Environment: real
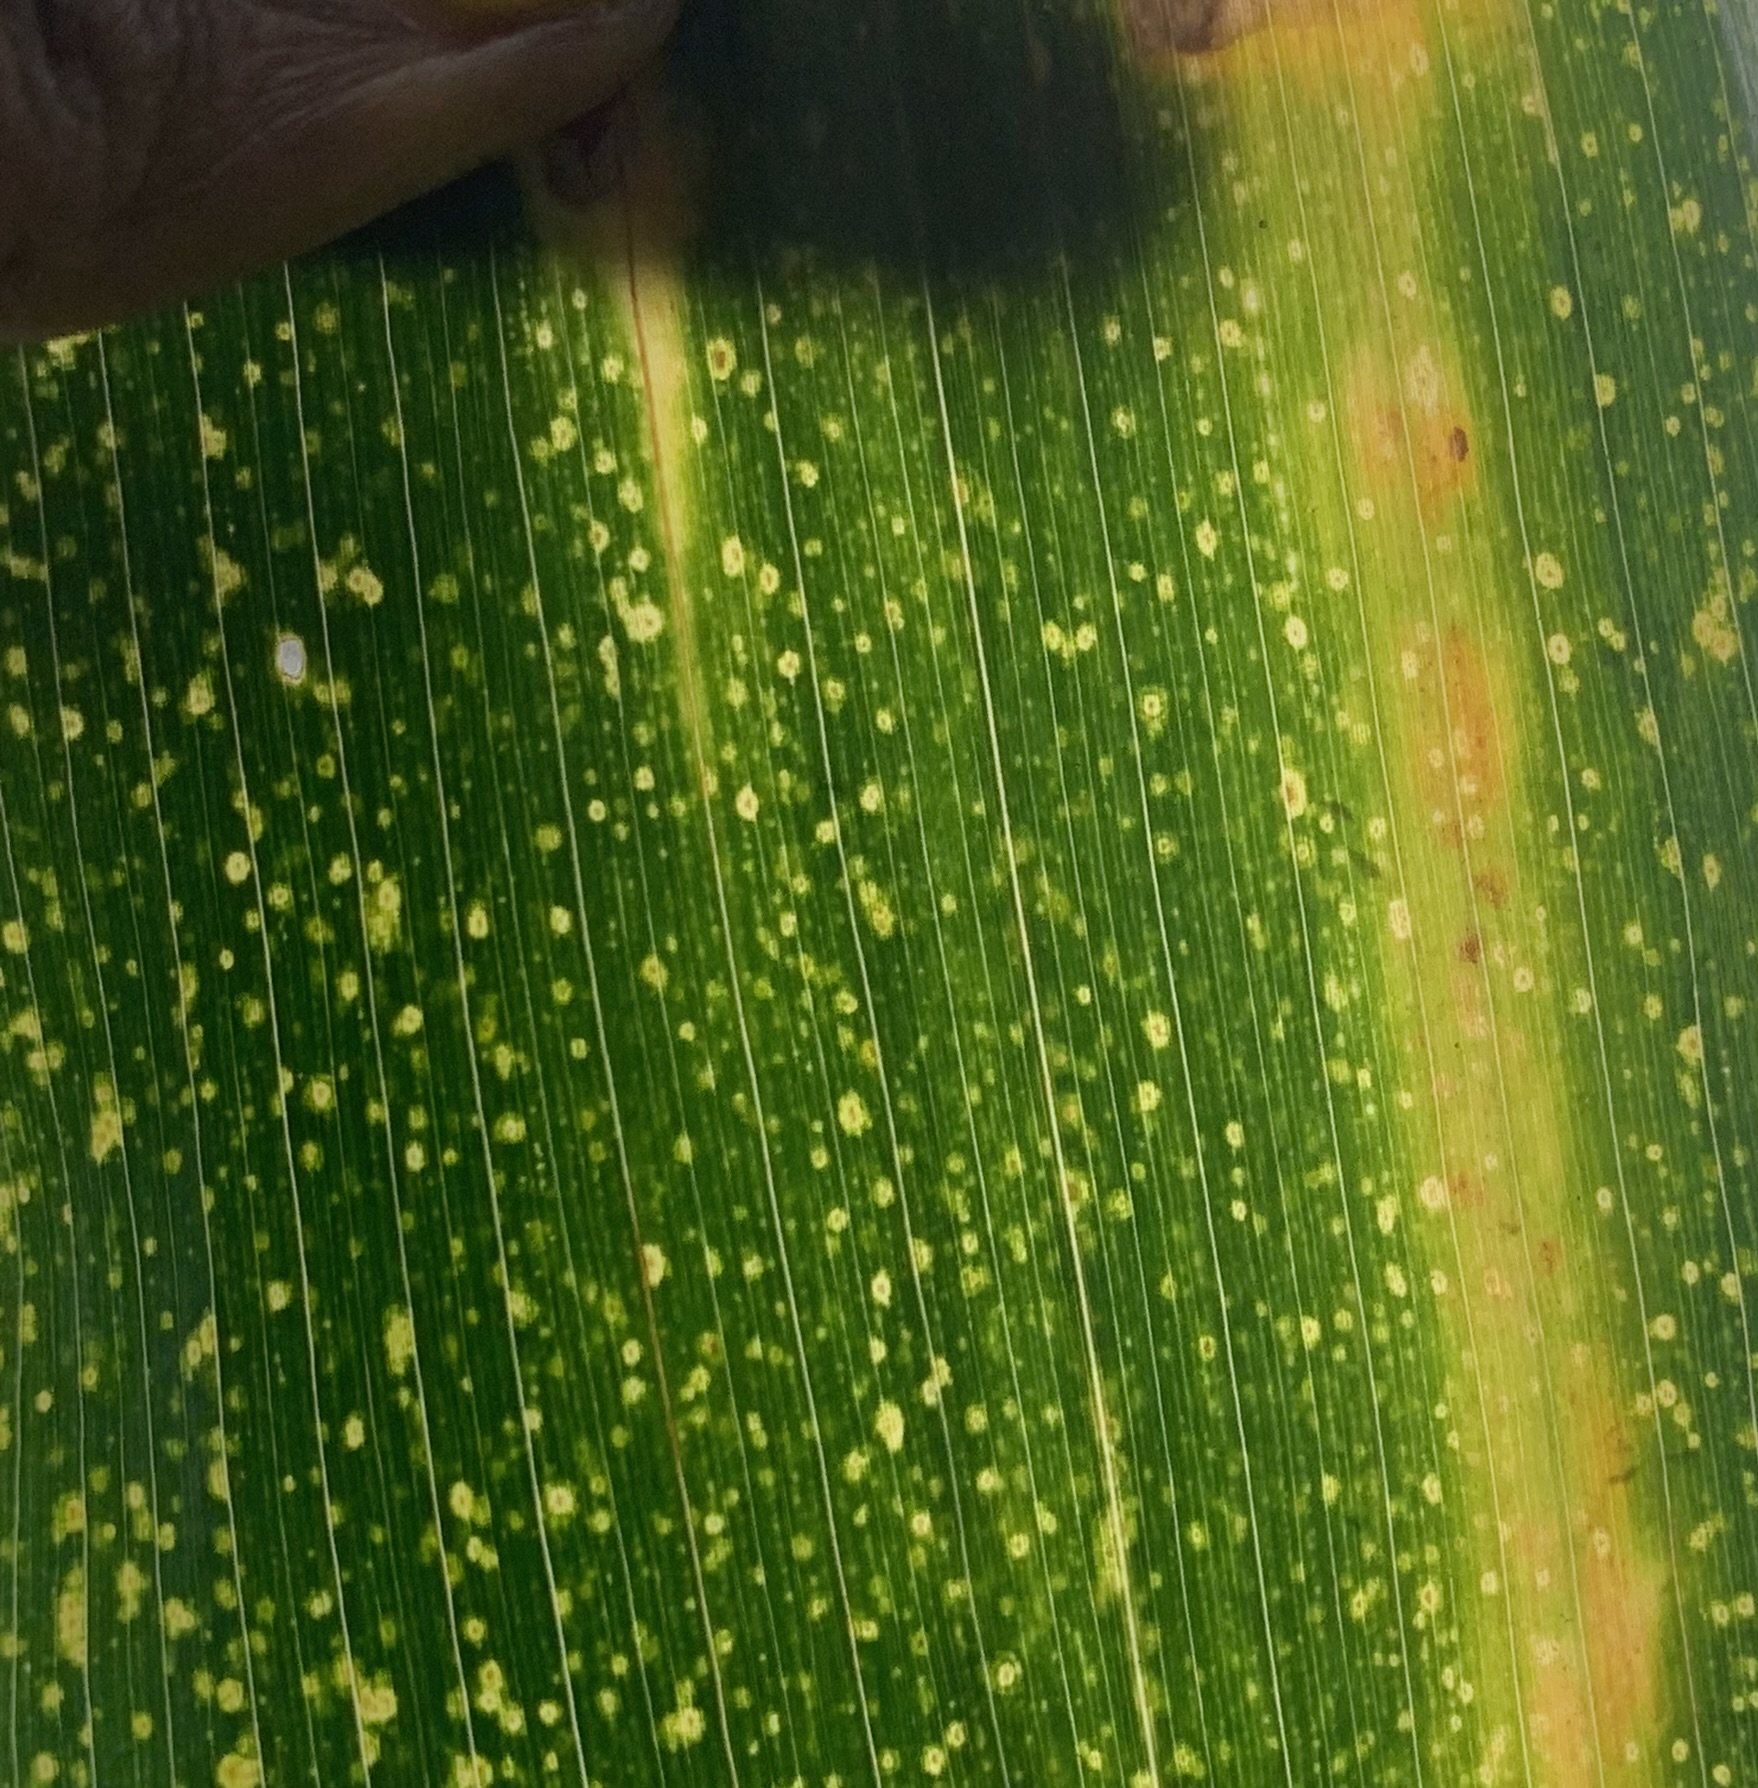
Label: lethal_necrosis